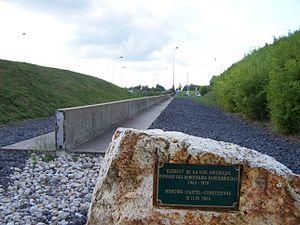
Jean Bertin, né le 5 septembre 1917 à Druyes-les-Belles-Fontaines et mort le 21 décembre 1975 à Neuilly-sur-Seine, est un ingénieur, inventeur et entrepreneur français du secteur de l'aéronautique et des transports. Son nom est attaché à l'invention de l'aérotrain, mais il est également un inventeur prolifique dans le domaine de la mécanique et de l'aéronautique et un acteur majeur de la recherche de pointe de l'après-guerre en France.
Gometz-le-Châtel est une commune française située à vingt-cinq kilomètres au sud-ouest de Paris dans le département de l'Essonne en région Île-de-France.